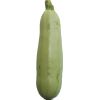
Label: zucchini